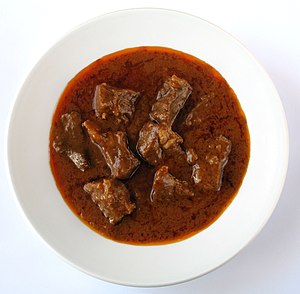
Gullaschbaron
Som man kan se på billedet, kan det være svært at se det egentlige indhold i gullasch.
En gullaschbaron er en spekulant, der under 1. verdenskrig tjente store penge på at levere madvarer til fronten, især gullasch på konservesdåser, hvis indhold var af tvivlsom kvalitet. Det dækker også over personer, der på kort tid tjente store formuer på handel og værdipapirer under krigen.